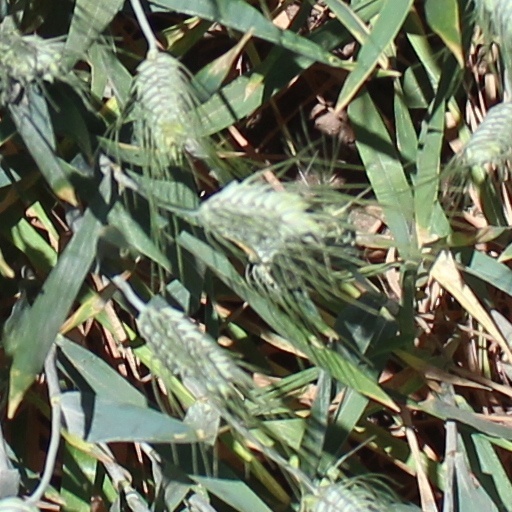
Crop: wheat